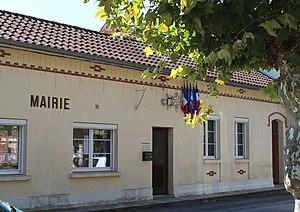
Camalès est une commune française située dans le département des Hautes-Pyrénées, en région Occitanie.